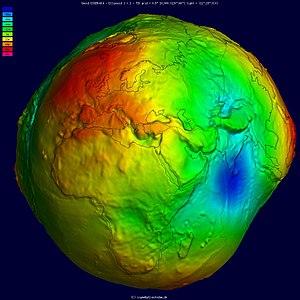
La détermination de la figure de la Terre, autrement dit l'étude de la forme de la surface externe du globe terrestre et de ses dimensions, constitue l'une des tâches classiques de la géodésie. Elle fournit des informations essentielles pour la géophysique et la géodynamique théorique.